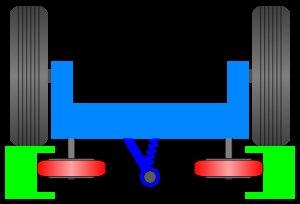
Le people-mover de Venise est un transport hectométrique construit par Doppelmayr. Il relie depuis le 19 avril 2010 le Tronchetto à la Piazzale Roma dans le quartier de Santa Croce.